Scotoplanes

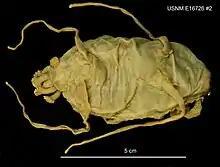
Ventral view of "Scotoplanes globosa" showcasing its tube feet

A study done provides histologic findings that these deep-sea dwelling sea pigs are similar to other holothuroidea, though there are few notable differences: most holothurians are sexually dioecious with sexes in separate individuals. Unlike other echinoderms, holothuroids possess only a single gonad. The water vascular system of holothuians is similar to other echinoderms, except the madreporite opens in the perivisceral coelom instead of in the external body wall. In male Scotoplanes their aboral intestines have protozoa inside these cyst cavities.